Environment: real
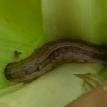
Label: fall_armyworm